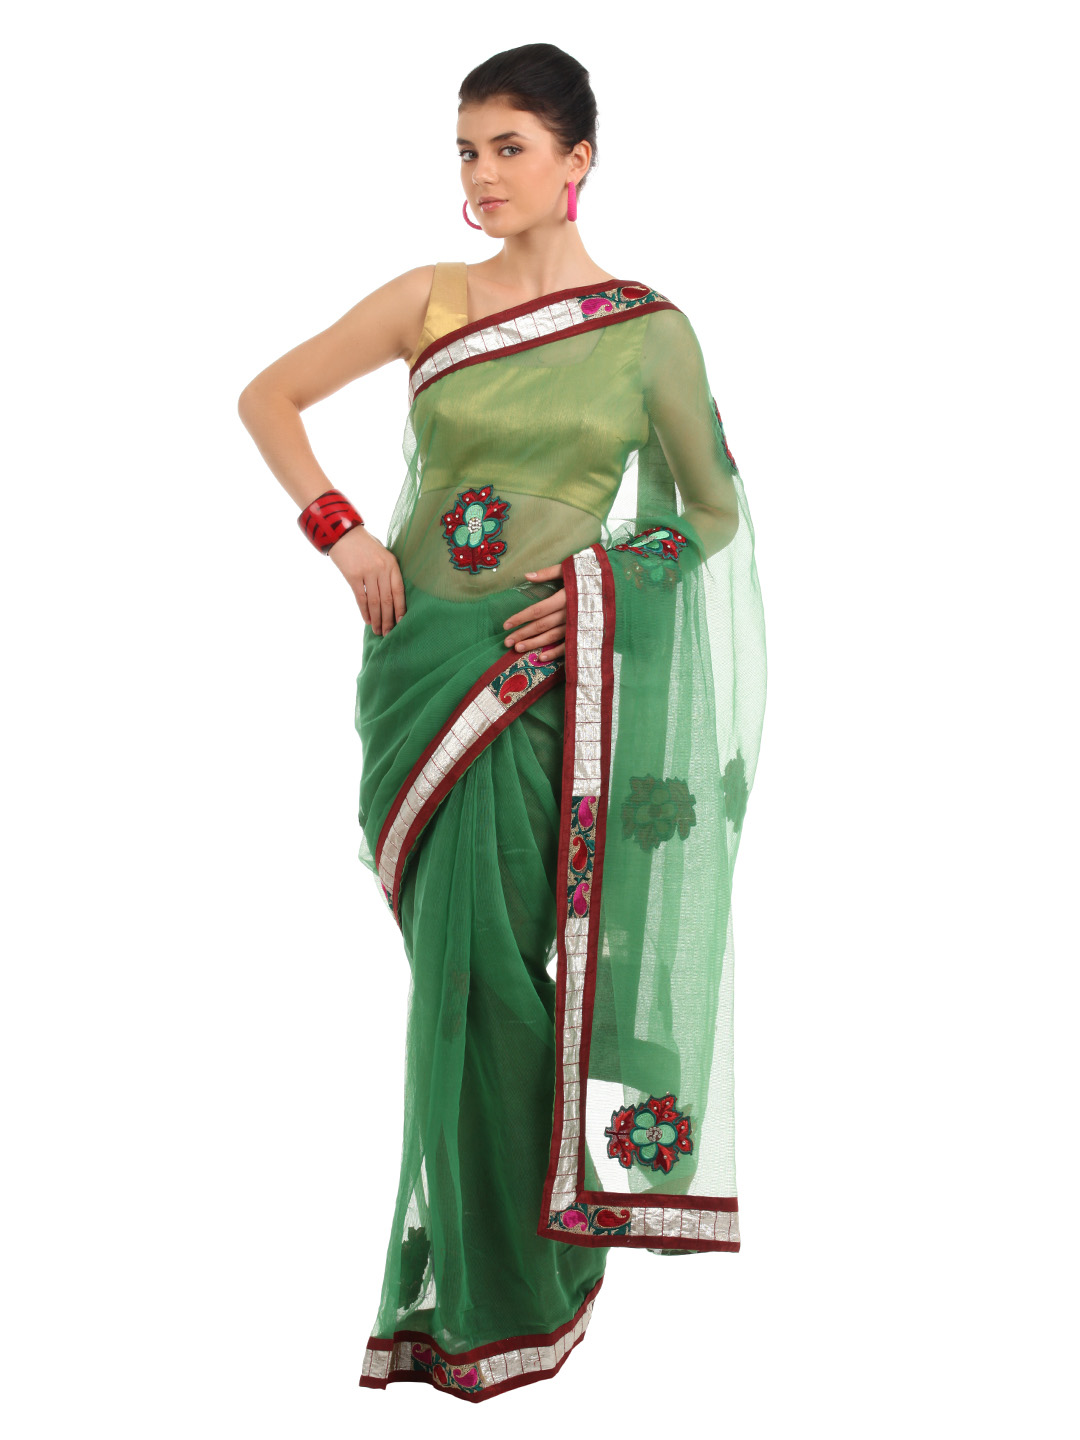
FNF Green Sari
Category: Apparel / Saree / Sarees
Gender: Women
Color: Green
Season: Fall 2012
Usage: Ethnic